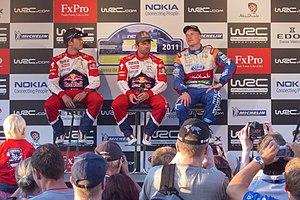
Sébastien Loeb, né le 26 février 1974 à Haguenau, est un pilote de rallye français reconverti dans les compétitions sur circuit dans un premier temps, puis en rallye-raid et en rallycross plus récemment. Engagé sous les couleurs de Citroën Racing, il remporte avec son copilote Daniel Elena le championnat du monde des rallyes neuf fois consécutivement de 2004 à 2012 au terme de dix saisons complètes. Détenteur à son époque de la plupart des records de la discipline, acquis lors d'une période où le règlement imposait des ordres de passage pénalisants au numéro un mondial, il est le pilote le plus titré du sport automobile, le premier à s'être imposé dans trois championnats du monde FIA différents, et considéré par de nombreux observateurs et spécialistes comme le plus grand pilote de rallye de tous les temps. Vainqueur de compétitions internationales en GT puis en Tourisme, médaillé d'or aux X Games, sacré Champion des Champions à trois reprises et tombeur du record de la course de côte de Pikes Peak, il s'affirme également comme l'un des pilotes les plus complets.
Sébastien Loeb marque l'Histoire du sport automobile au terme de la saison 2011 en devenant le premier pilote à totaliser huit titres mondiaux dans une même discipline. Au volant de la Citroën DS3 WRC, nouvelle figure de proue de la marque aux chevrons, il connaît l'une des années sportives les plus difficiles de sa carrière en raison de nombreux coups du sorts ayant affectés certaines de ses courses ainsi que du règlement régissant l'ordre de passage dans les spéciales et dont il est une nouvelle fois la principale victime. Ce dernier point sera l'une des sources de tension entre lui et son nouveau coéquipier à temps plein Sébastien Ogier, l'Alsacien supportant mal de ne pouvoir lutter à armes égales quand la réduction des cylindrées des moteurs a contribué à accentuer le phénomène du balayage. Le champion du monde prend également part à la conquête d'un septième sacre Constructeurs pour le compte de Citroën Racing et poursuit sa série de piges annuelles sur circuit dans le cadre du GT Tour. Il remporte enfin le Monza Rally Show pour sa première participation, notamment face au nonuple champion du monde de vitesse moto Valentino Rossi.
Le Rallye de France-Alsace 2011, disputé du 29 septembre au 2 octobre 2011 en Alsace, est la 11ᵉ manche de la saison 2011 du championnat du monde des rallyes. Il s'agit de la deuxième édition du Rallye de France-Alsace, qui remplace en 2010 le Tour de Corse en tant que manche française du championnat du monde WRC.